South Carolina Penitentiary

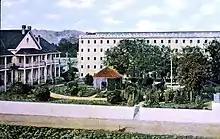
A 1910 Postcard depicting the South Carolina Penitentiary.

The average prisoner at the penitentiary was serving a sentence of 23 years compared to the state average of 12. For this reason, escapes were a constant concern of guards. Six prisoners who attempted to escape in 1937 killed the prison guard captain in the process. Afterwards, all 6 inmates were convicted of murder and were executed in South Carolina's electric chair. In 1971, four prisoners escaped by widening a toilet drain and following the storm drain into the Columbia Canal. When Pee Wee Gaskins served as an inmate at the penitentiary he famously blew up a fellow prisoner with a plastic explosive. In 1991, Gaskins was executed for the crime.